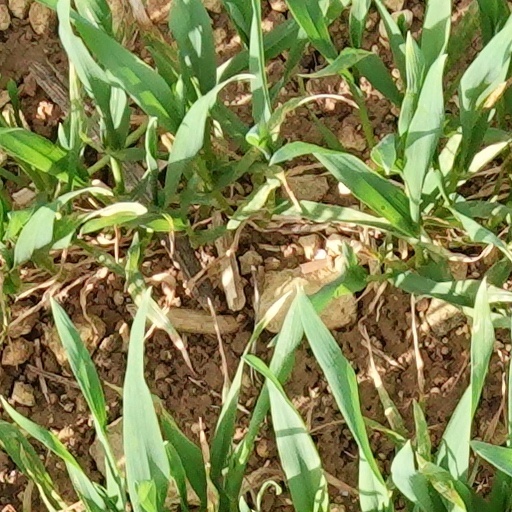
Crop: wheat